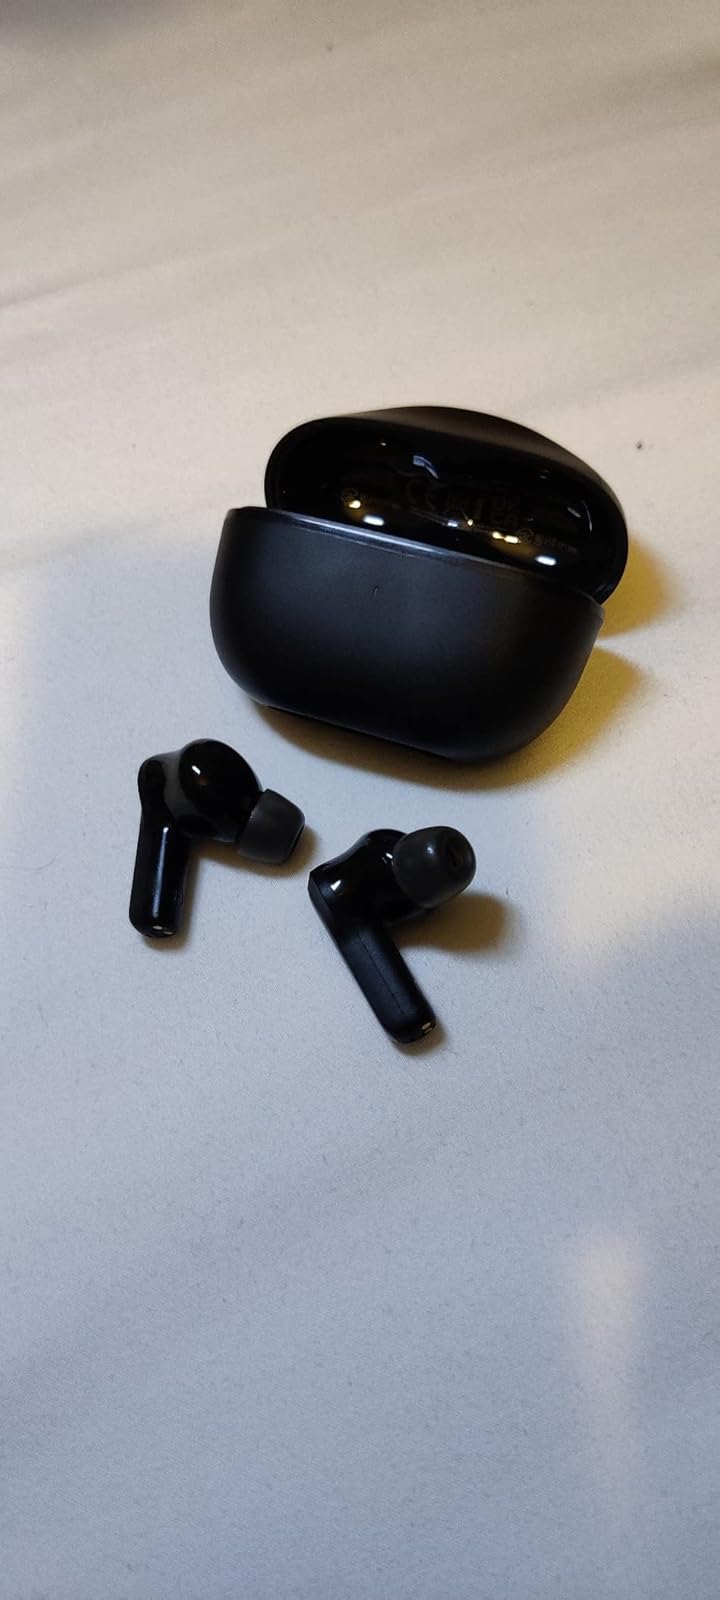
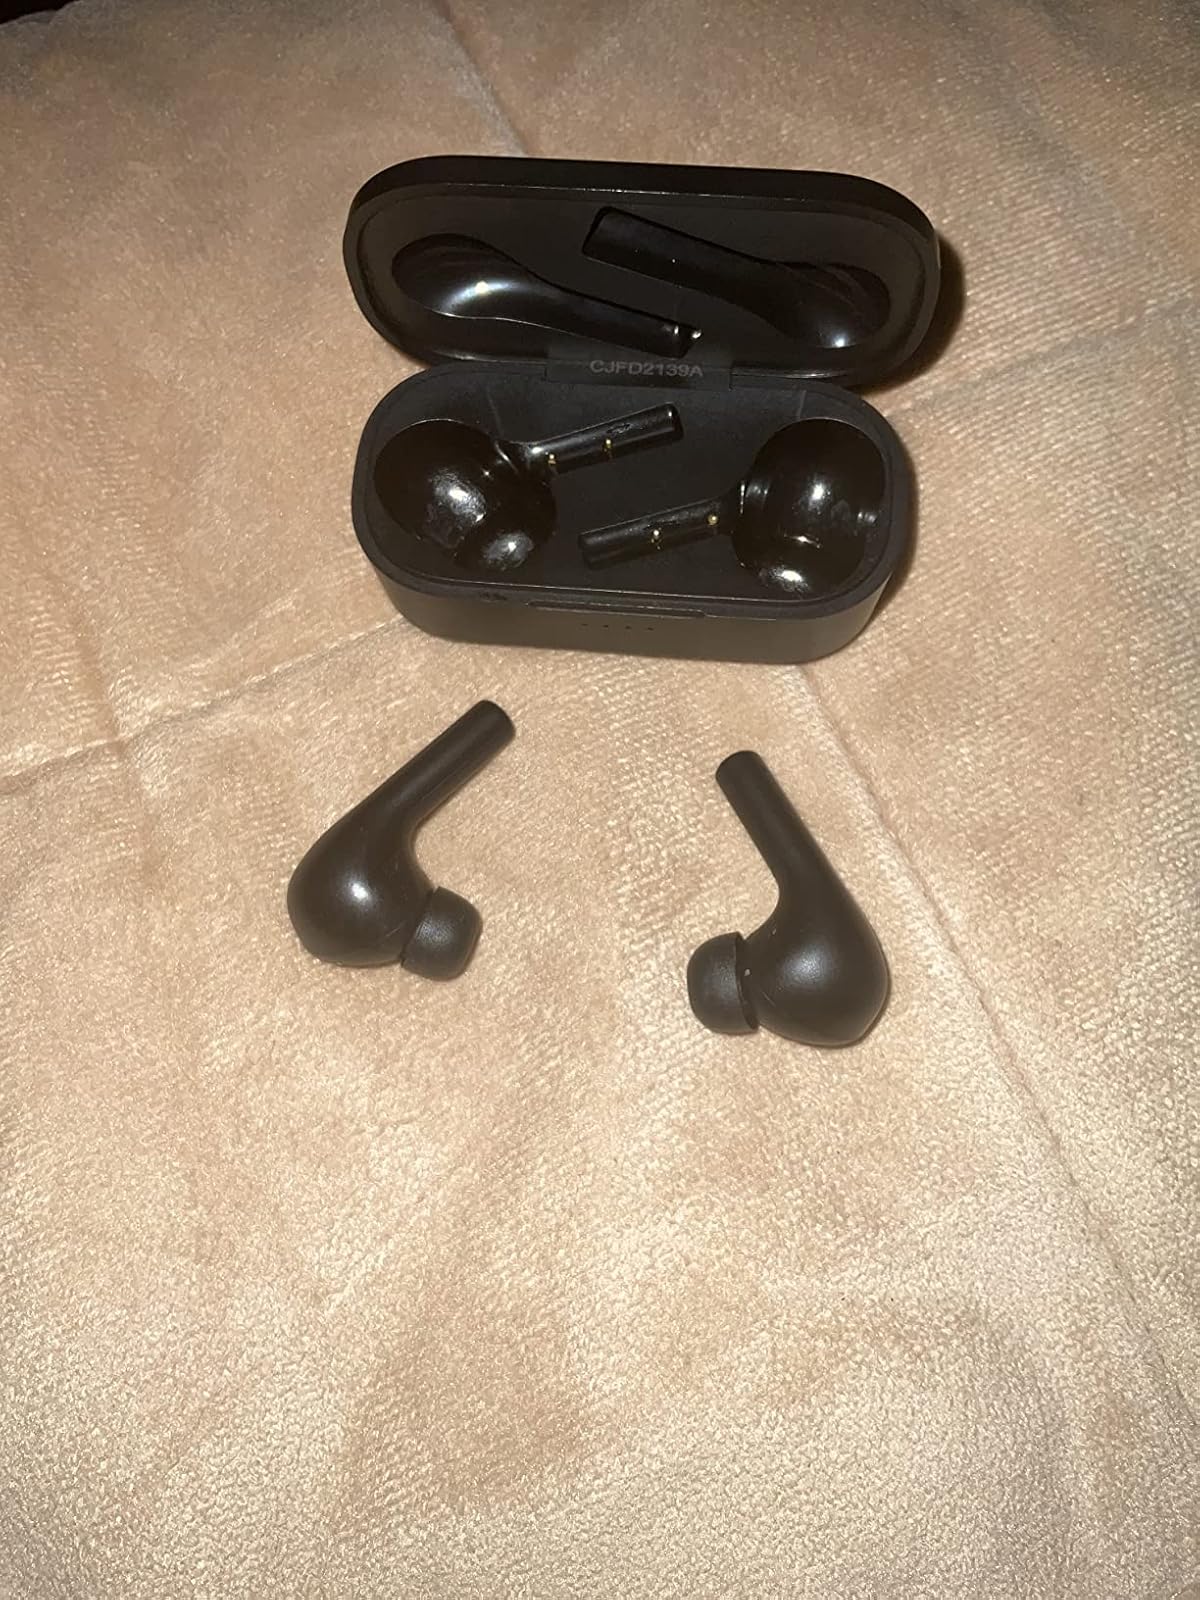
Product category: earbuds
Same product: no